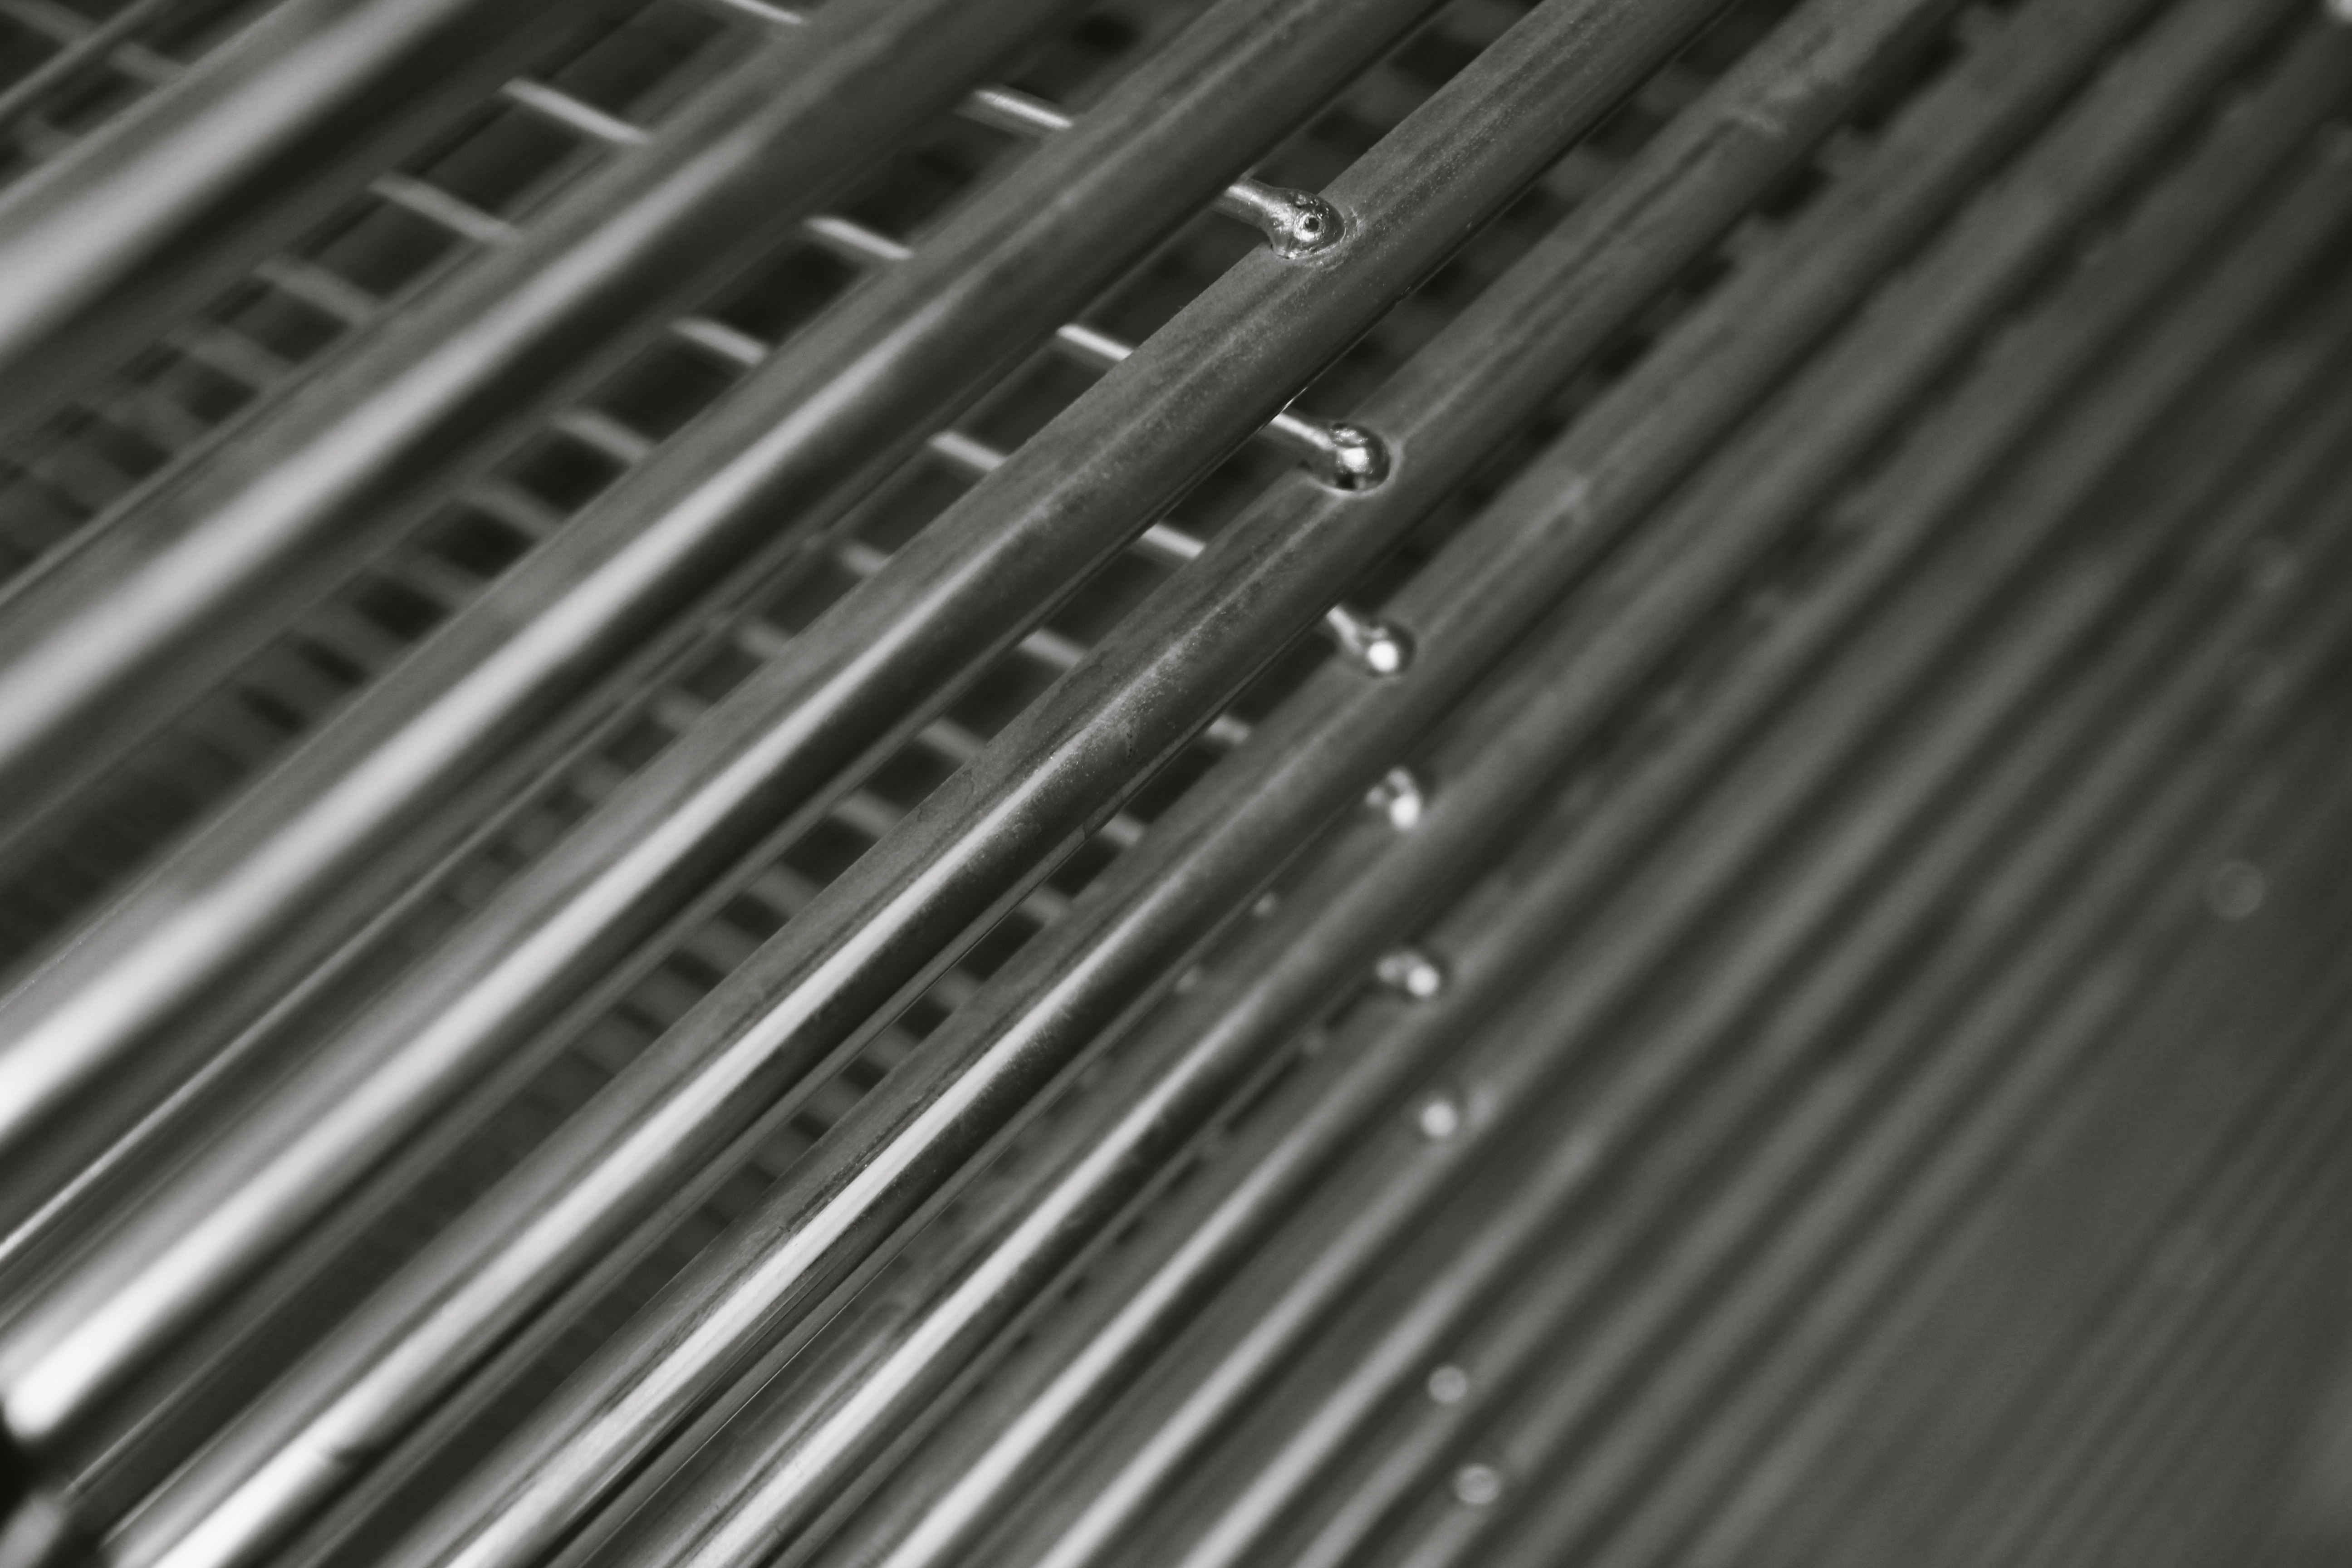
black and white, wave, pattern, line, bend, banner, metal, blue, black, monochrome, movement, swing, material, world, braid, close up, aesthetic, lines, science, gradient, earth, meditation, design, globalization, silver, grid, all, concept, course, idea, shape, network, graphics, tissue, form, bent, birth, aluminium, networking, sieve, ease, header, world wide web, vibration, monochrome photography, knits, term